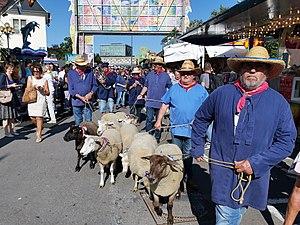
Luxembourg, ouverture de la Schueberfour 2019. Le ""Hämmelsmarsch"" (marche des moutons)."